Callan Castle (Atlanta)

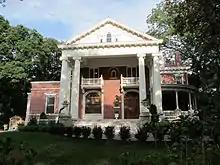
Callan Castle in Inman Park

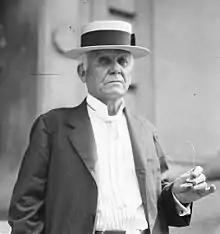
Asa Griggs Candler

Callan Castle at 145 (old numbering system: 61) Elizabeth Street NE (corner of Euclid St.) in the Inman Park neighborhood of Atlanta, was originally the mansion of Asa Griggs Candler, the business tycoon who made his fortune selling Coca-Cola. It was built in 1902-1903 by George Murphy in Beaux-Arts style; the land and building cost almost $13,000. The name alludes to the family's ancestral home in Ireland (as does Callanwolde, the mansion of Candler's eldest son)